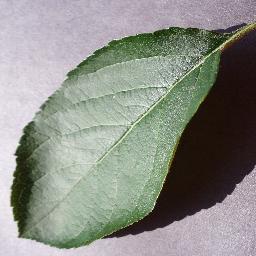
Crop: apple
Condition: healthy